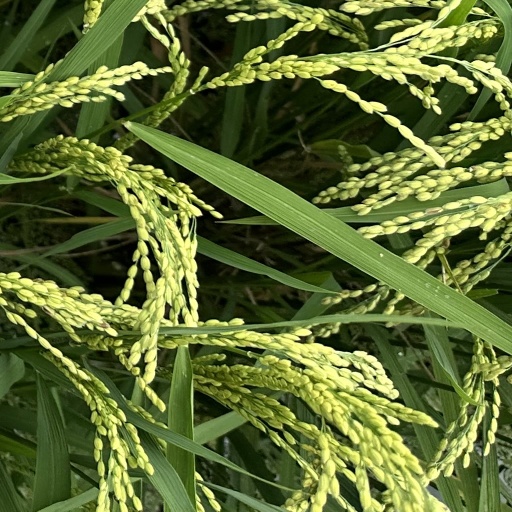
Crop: rice